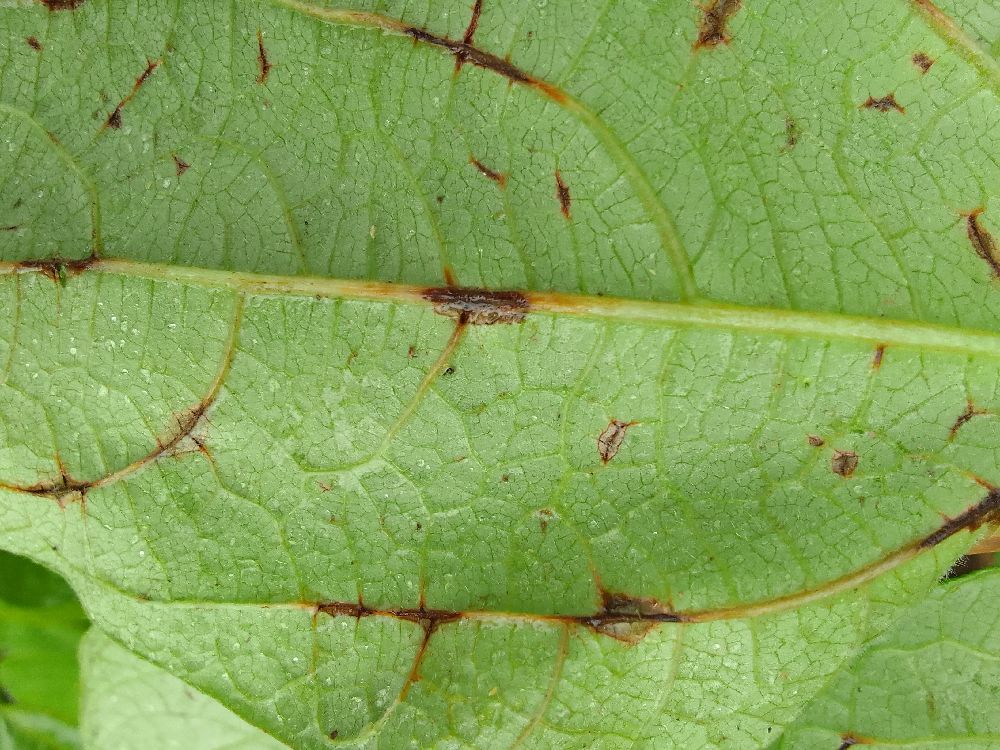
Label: anthracnose